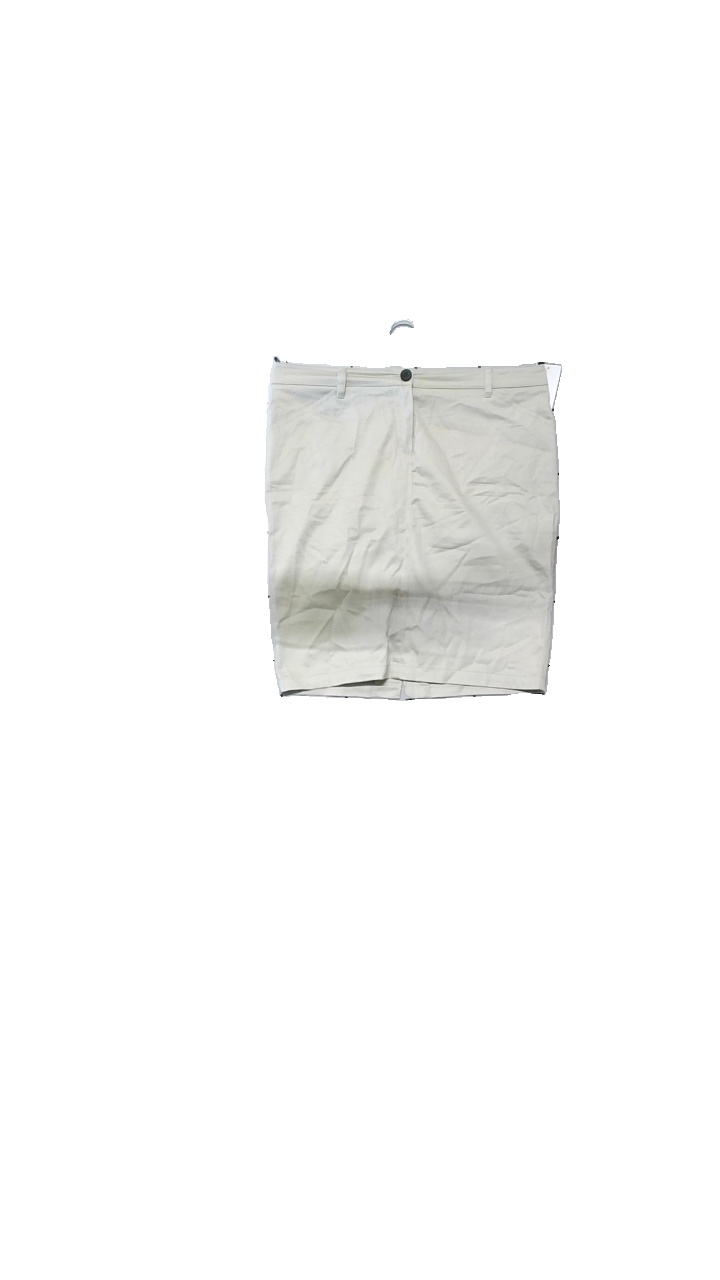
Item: Skirt (Ladies)
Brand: Mango
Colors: Beige
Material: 97%Cotton, 3%Elastane
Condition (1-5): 3
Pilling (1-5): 4
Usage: Reuse
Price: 50-100